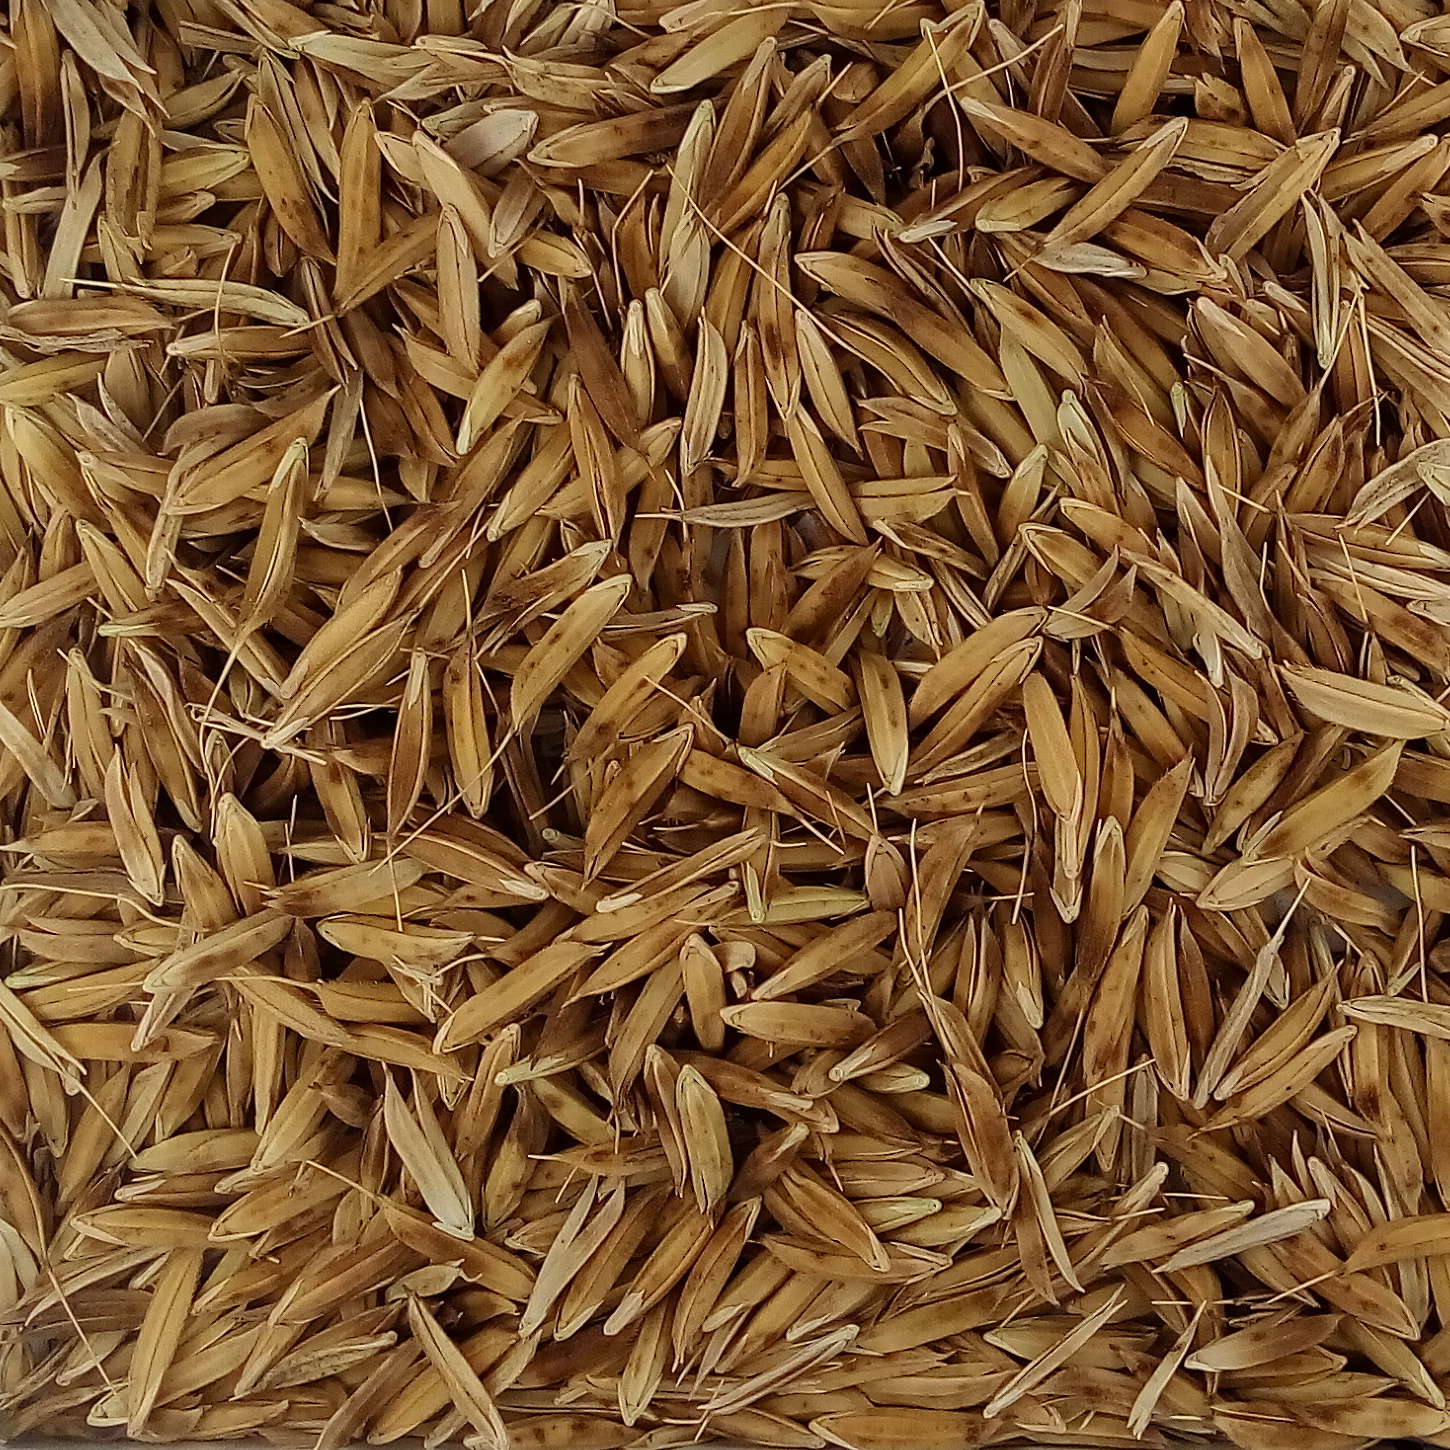
Rice seed variety: DHBT_3